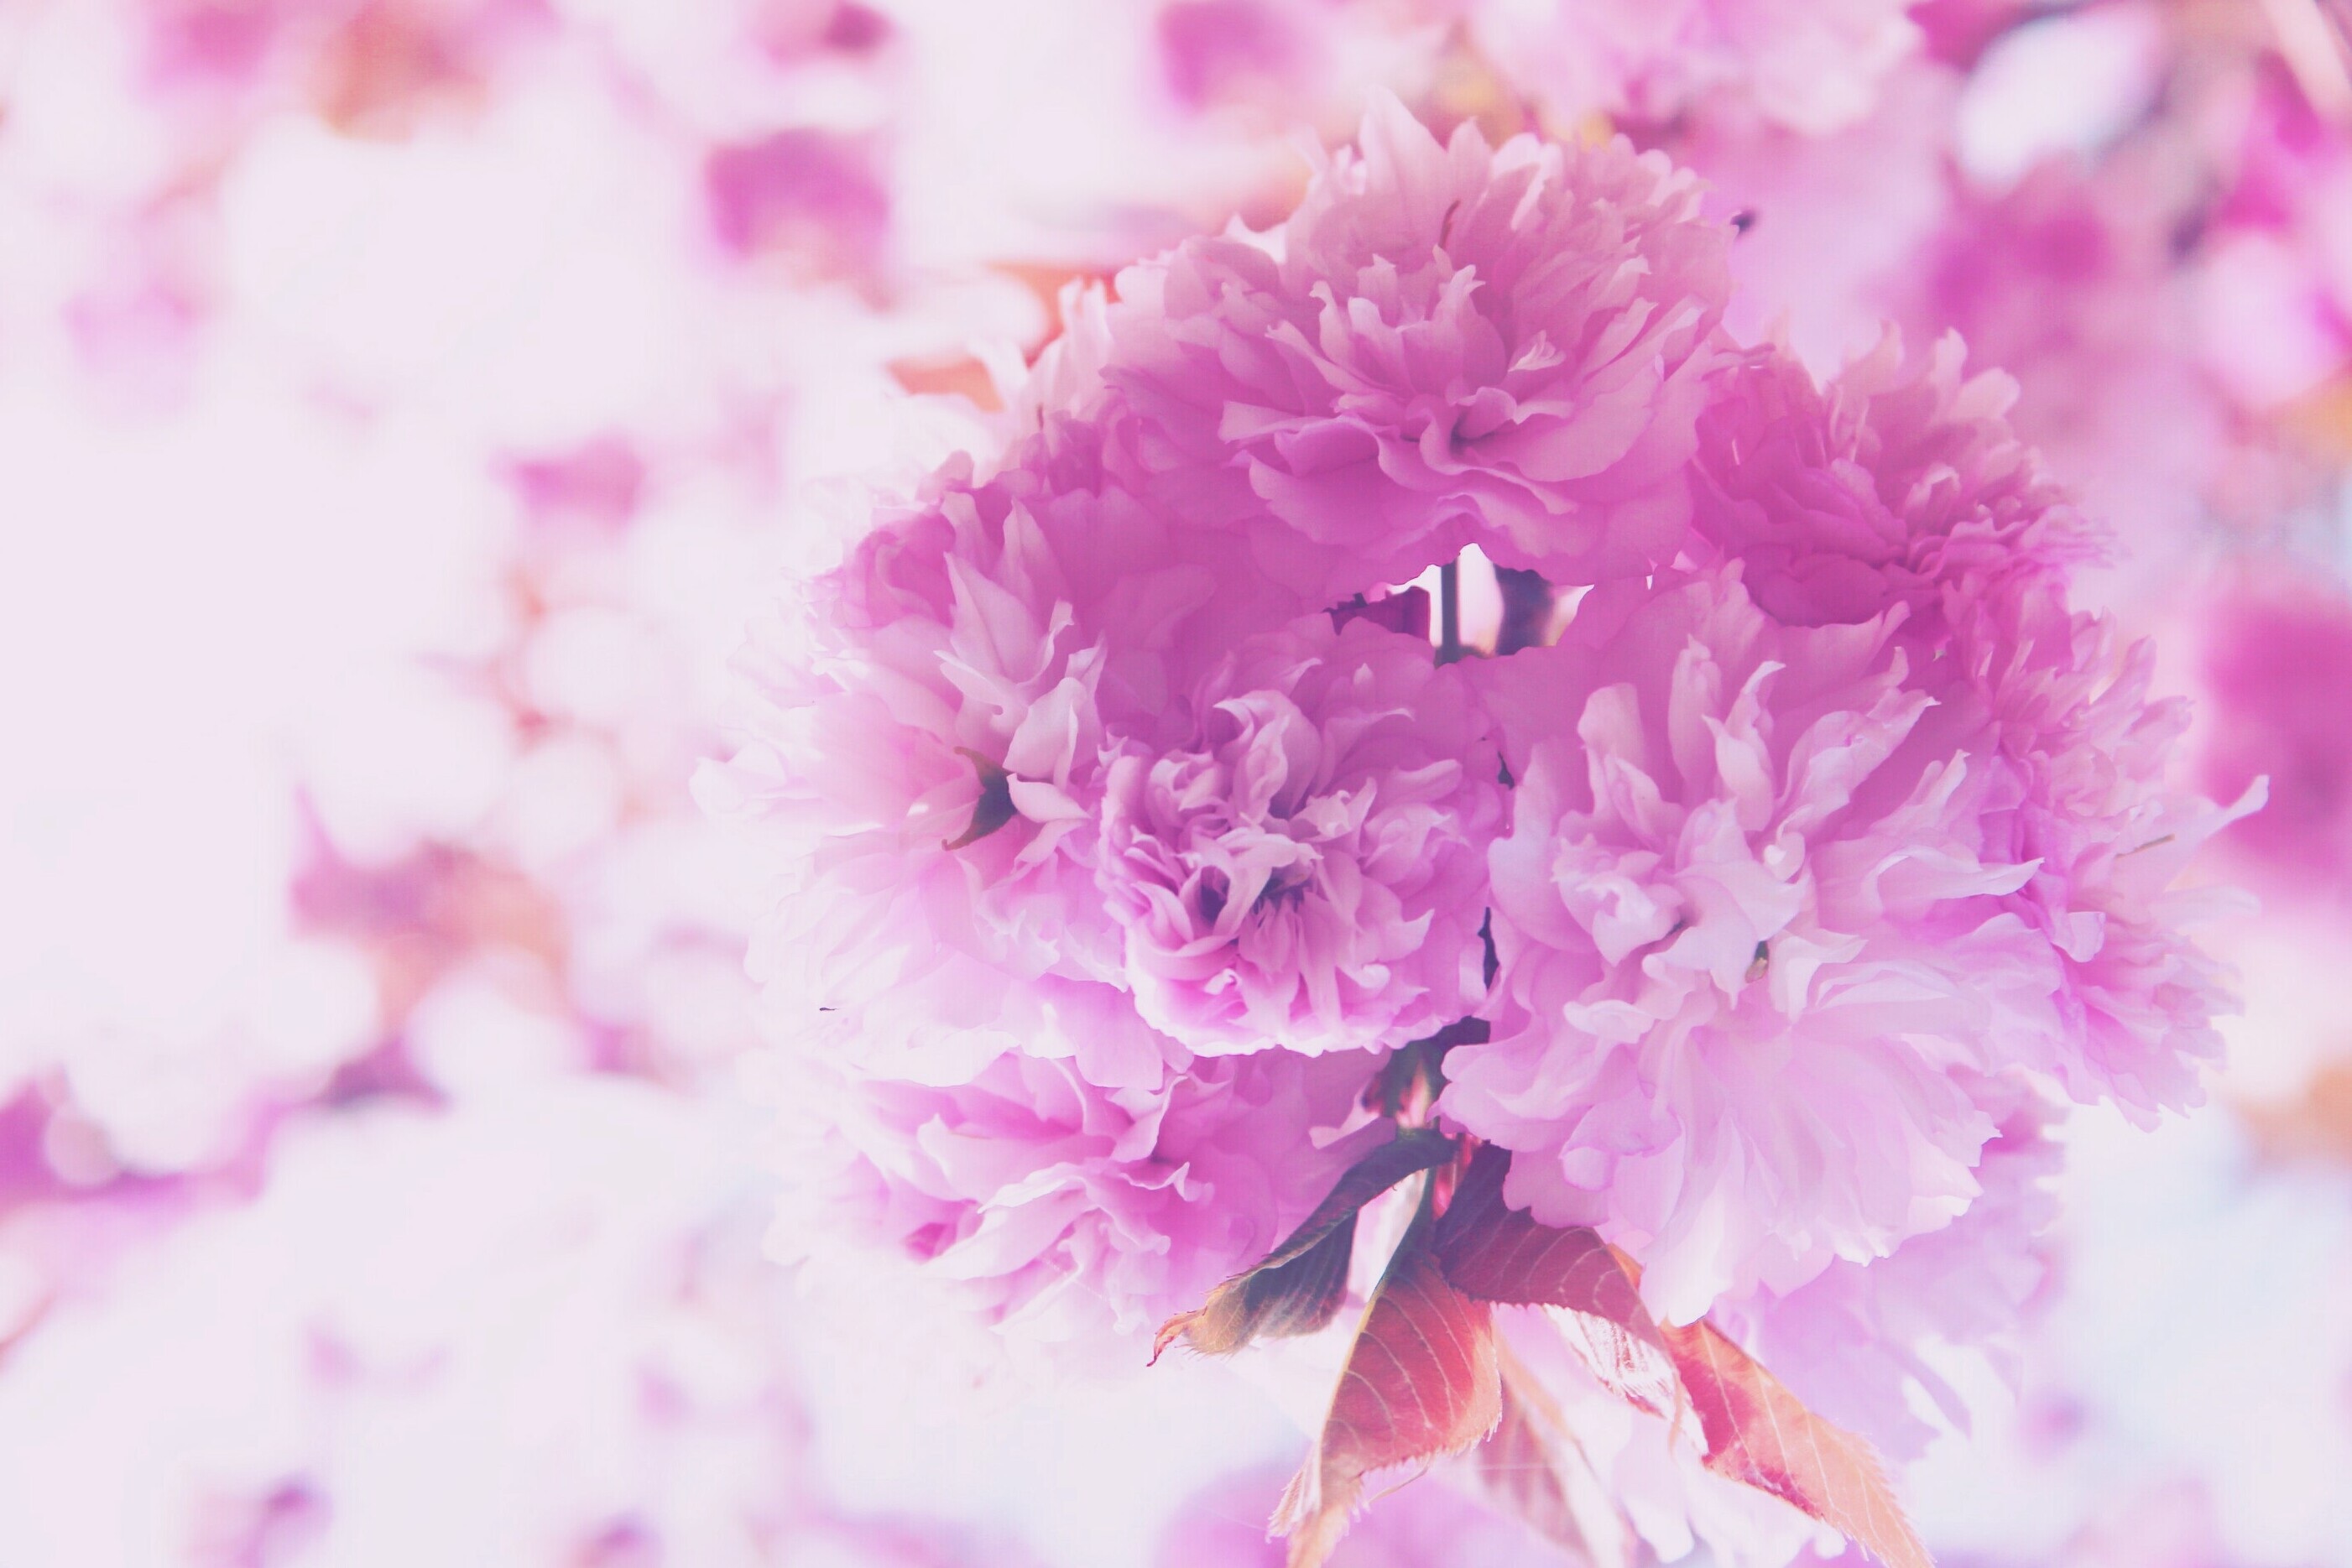
branch, blossom, plant, flower, purple, petal, bloom, pink, flora, cherry blossom, close up, peony, macro photography, flowering plant, land plant